Algarve

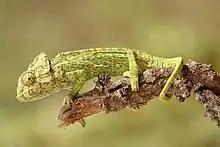
A Mediterranean chameleon

The Algarve dialect is a dialect of Portuguese spoken in the Algarve. It is closely related to Alentejan Portuguese and expresses the region's peculiar way of life, its traditional sayings, as well as its well-known and highly colorful curses, idioms, proverbs, and expressions. It bears the influences of Arabic, archaic Portuguese and the southern variant of Castillian. Until the end of the 20th century it was ubiquitous but afterwards it became less common among younger generations who live near the coastal strip and the main urban centers. In any case, a majority of people in some places of the Algarve besides the sparsely populated, ageing hilly interior, like areas of Lagos, Portimão, Albufeira, Loulé, Faro, Olhão, Tavira and Vila Real de Santo António coastal municipalities, still speak the dialect employing its characteristic, strong accent on a daily basis.